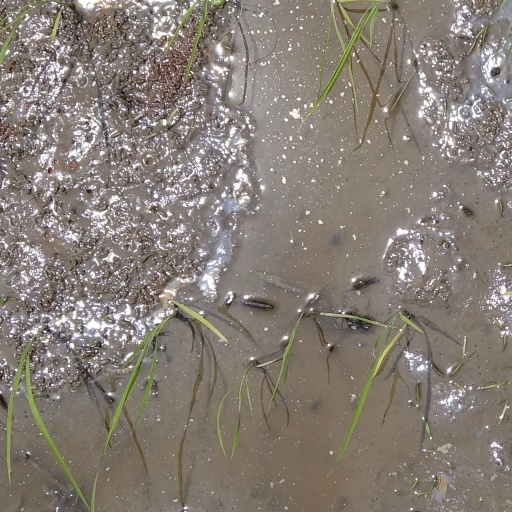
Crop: rice